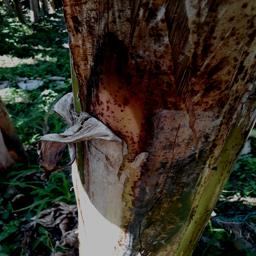
Label: PSEUDOSTEM WEEVIL